VMI line

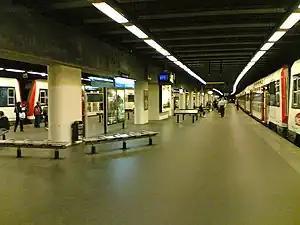
Platforms at Neuilly - Porte Maillot station. Once open-air, a heavy concrete slab has completely covered them since the VMI works.

The Ermont-Eaubonne-Plaine-Gare du Nord line via Gennevilliers was built in 1905 and inaugurated on July 1, 1908, with two connections. The passenger buildings' large dimensions and elegant architecture were carefully constructed. From September 25, 1977, the trains' terminus was limited to Saint-Ouen-Garibaldi to allow the reorganization of the Paris-Nord line, which was linked to the construction of the future RER underground station and the North-South link.